Somerset

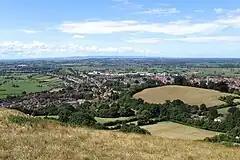
The town of Glastonbury looking west from the top of Glastonbury Tor. The fields in the distance are the Somerset Levels.

To the north-east of the Somerset Levels, the Mendip Hills are moderately high limestone hills. The central and western Mendip Hills was designated an Area of Outstanding Natural Beauty in 1972 and covers . The main habitat on these hills is calcareous grassland, with some arable agriculture. To the south-west of the Somerset Levels are the Quantock Hills which was England's first Area of Outstanding Natural Beauty designated in 1956 which is covered in heathland, oak woodlands, ancient parklands with plantations of conifer and covers 99 square kilometres. The Somerset Coalfield is part of a larger coalfield which stretches into Gloucestershire. To the north of the Mendip hills is the Chew Valley and to the south, on the clay substrate, are broad valleys which support dairy farming and drain into the Somerset Levels.